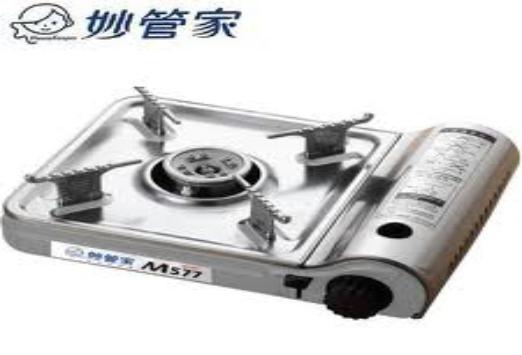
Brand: magicamah
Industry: Necessities